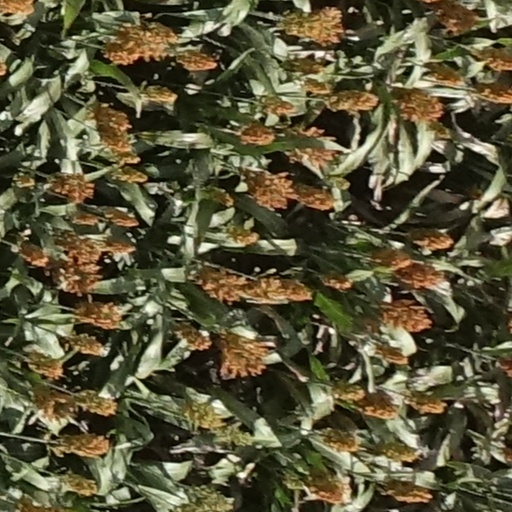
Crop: sorghum